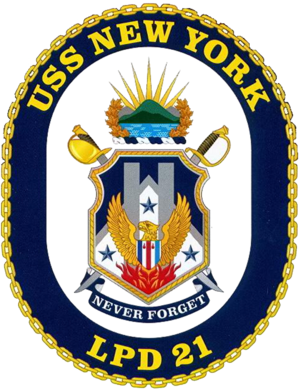
Le navire USS New York (LPD-21) est le 5ᵉ transport amphibie de classe San Antonio et le 6ᵉ navire de l’United States Navy portant le nom de l'État de New York. Le New York possède un équipage de 360 personnes et il peut embarquer jusqu'à 700 marines.